Catherine Browman

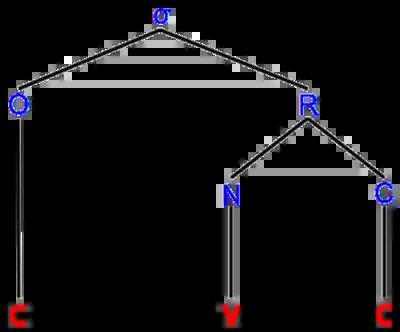
A standard diagram of syllable structure, consisting of a consonant in the onset (O) and coda (C) positions and a vowel in the nucleus (N) position. The nucleus and coda together make up the rhyme (R).

Speech tasks are further specified by tract variables. There are eight tract variables in Articulatory Phonology: lip protrusion (LP or PRO), lip aperture (LA), tongue tip constriction location (TTCL), tongue tip constriction degree (TTCD), tongue bodied constriction location (TBCL), tongue body constriction degree (TBCD), velic aperture (VEL), and glottal aperture (GLO). These tract variables have several values and specify the location of the constriction and the extent of the constriction of an oral articulator. Constriction degree values include: closed, critical, narrow, mid, and wide; constriction location values include: protruded, labial, dental, alveolar, postalveolar, palatal, velar, uvular, and pharyngeal. For example, [t] consists of the gestures "GLO wide" (to indicate voicelessness) and "TT alveolar closed" (to indicate place and extent of constriction).